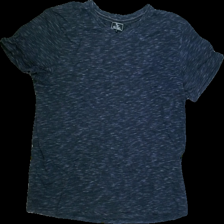
View: front
Type: T-shirt
Category: Men
Brand: Carl William
Colors: Blue, Grey
Material: 100%cotton
Pattern: Other
Cut: Regular, C-collar
Size: XL
Season: Summer
Stains: Major
Price range: <50
Recommended usage: Export